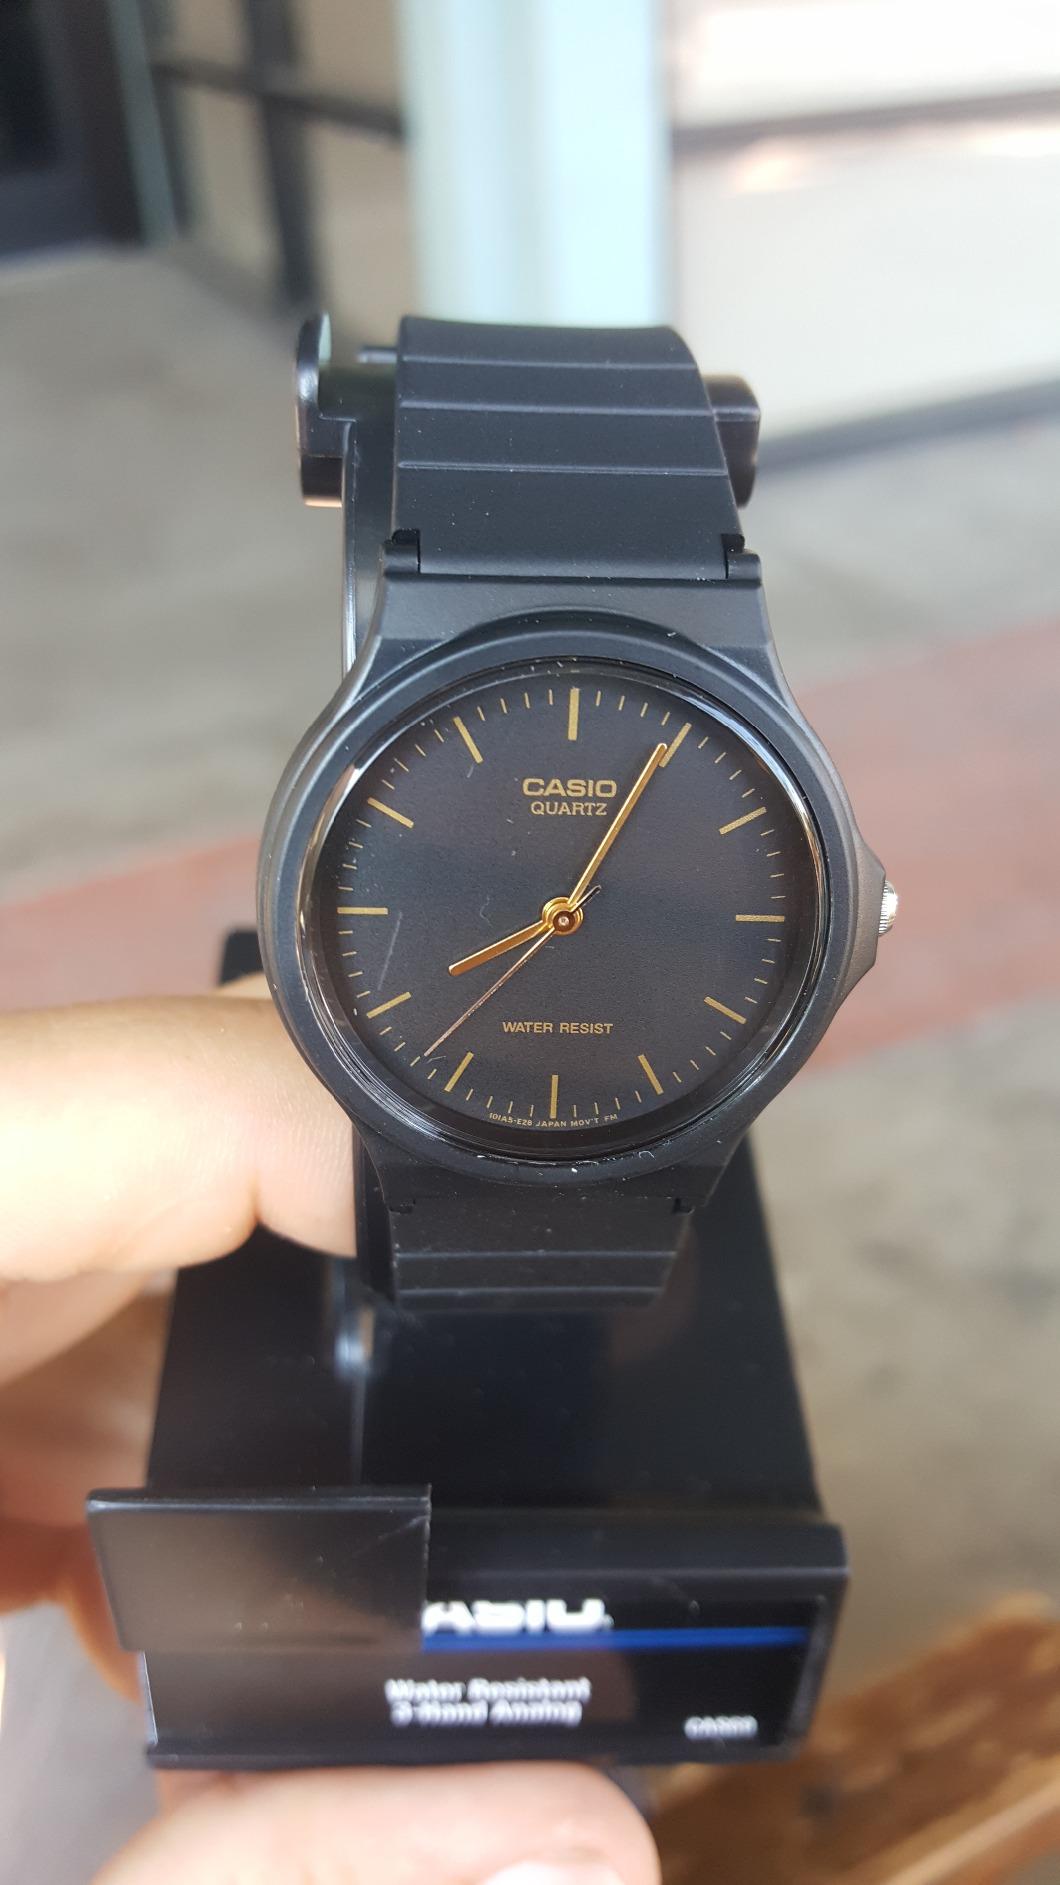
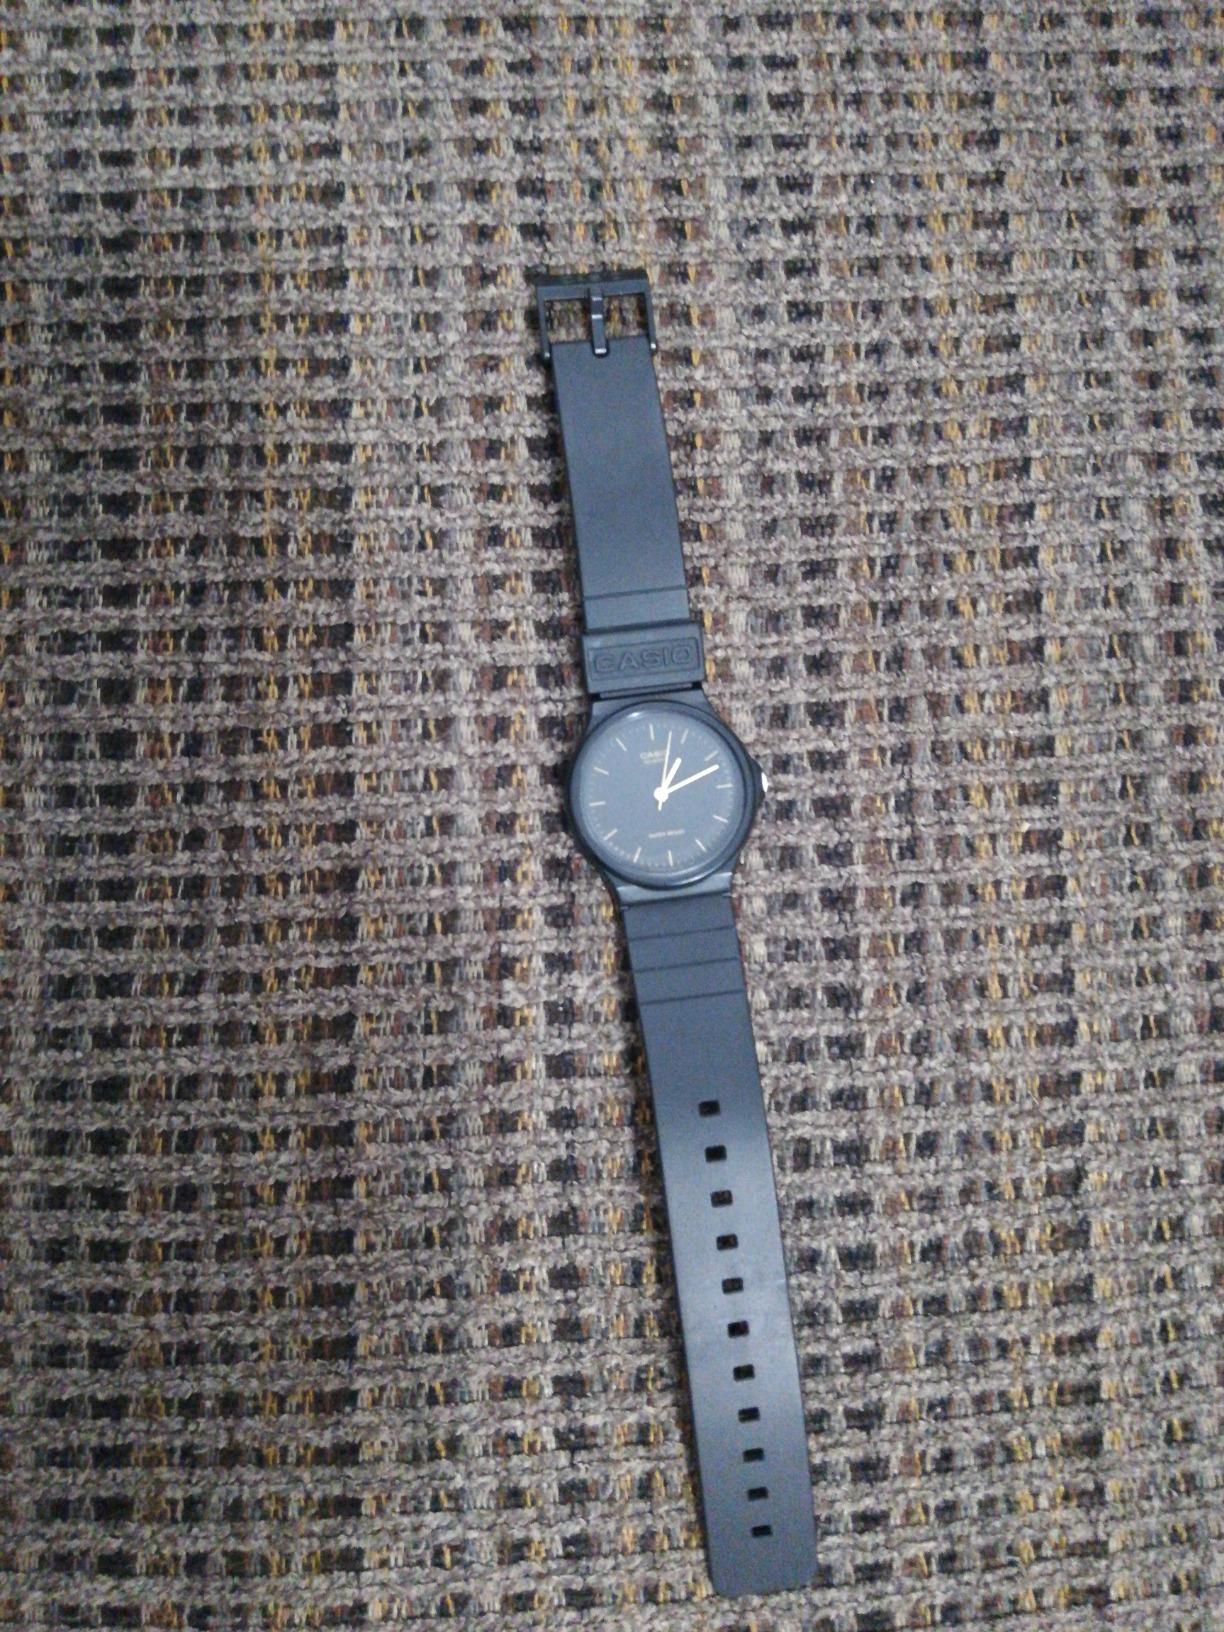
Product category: accessories_watch
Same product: yes